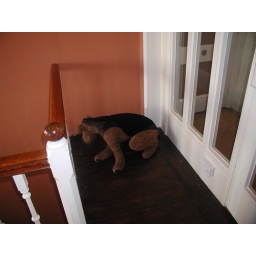
One of the dogs and cats around the hotel (none animate, though one of the dogs would nod its head).